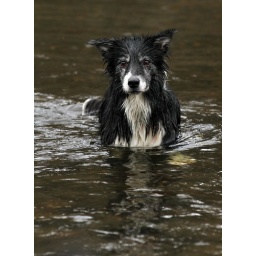
Doodle stands in the water waiting for the ball - for blog